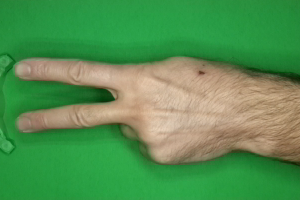
Label: scissors